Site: brandenburg
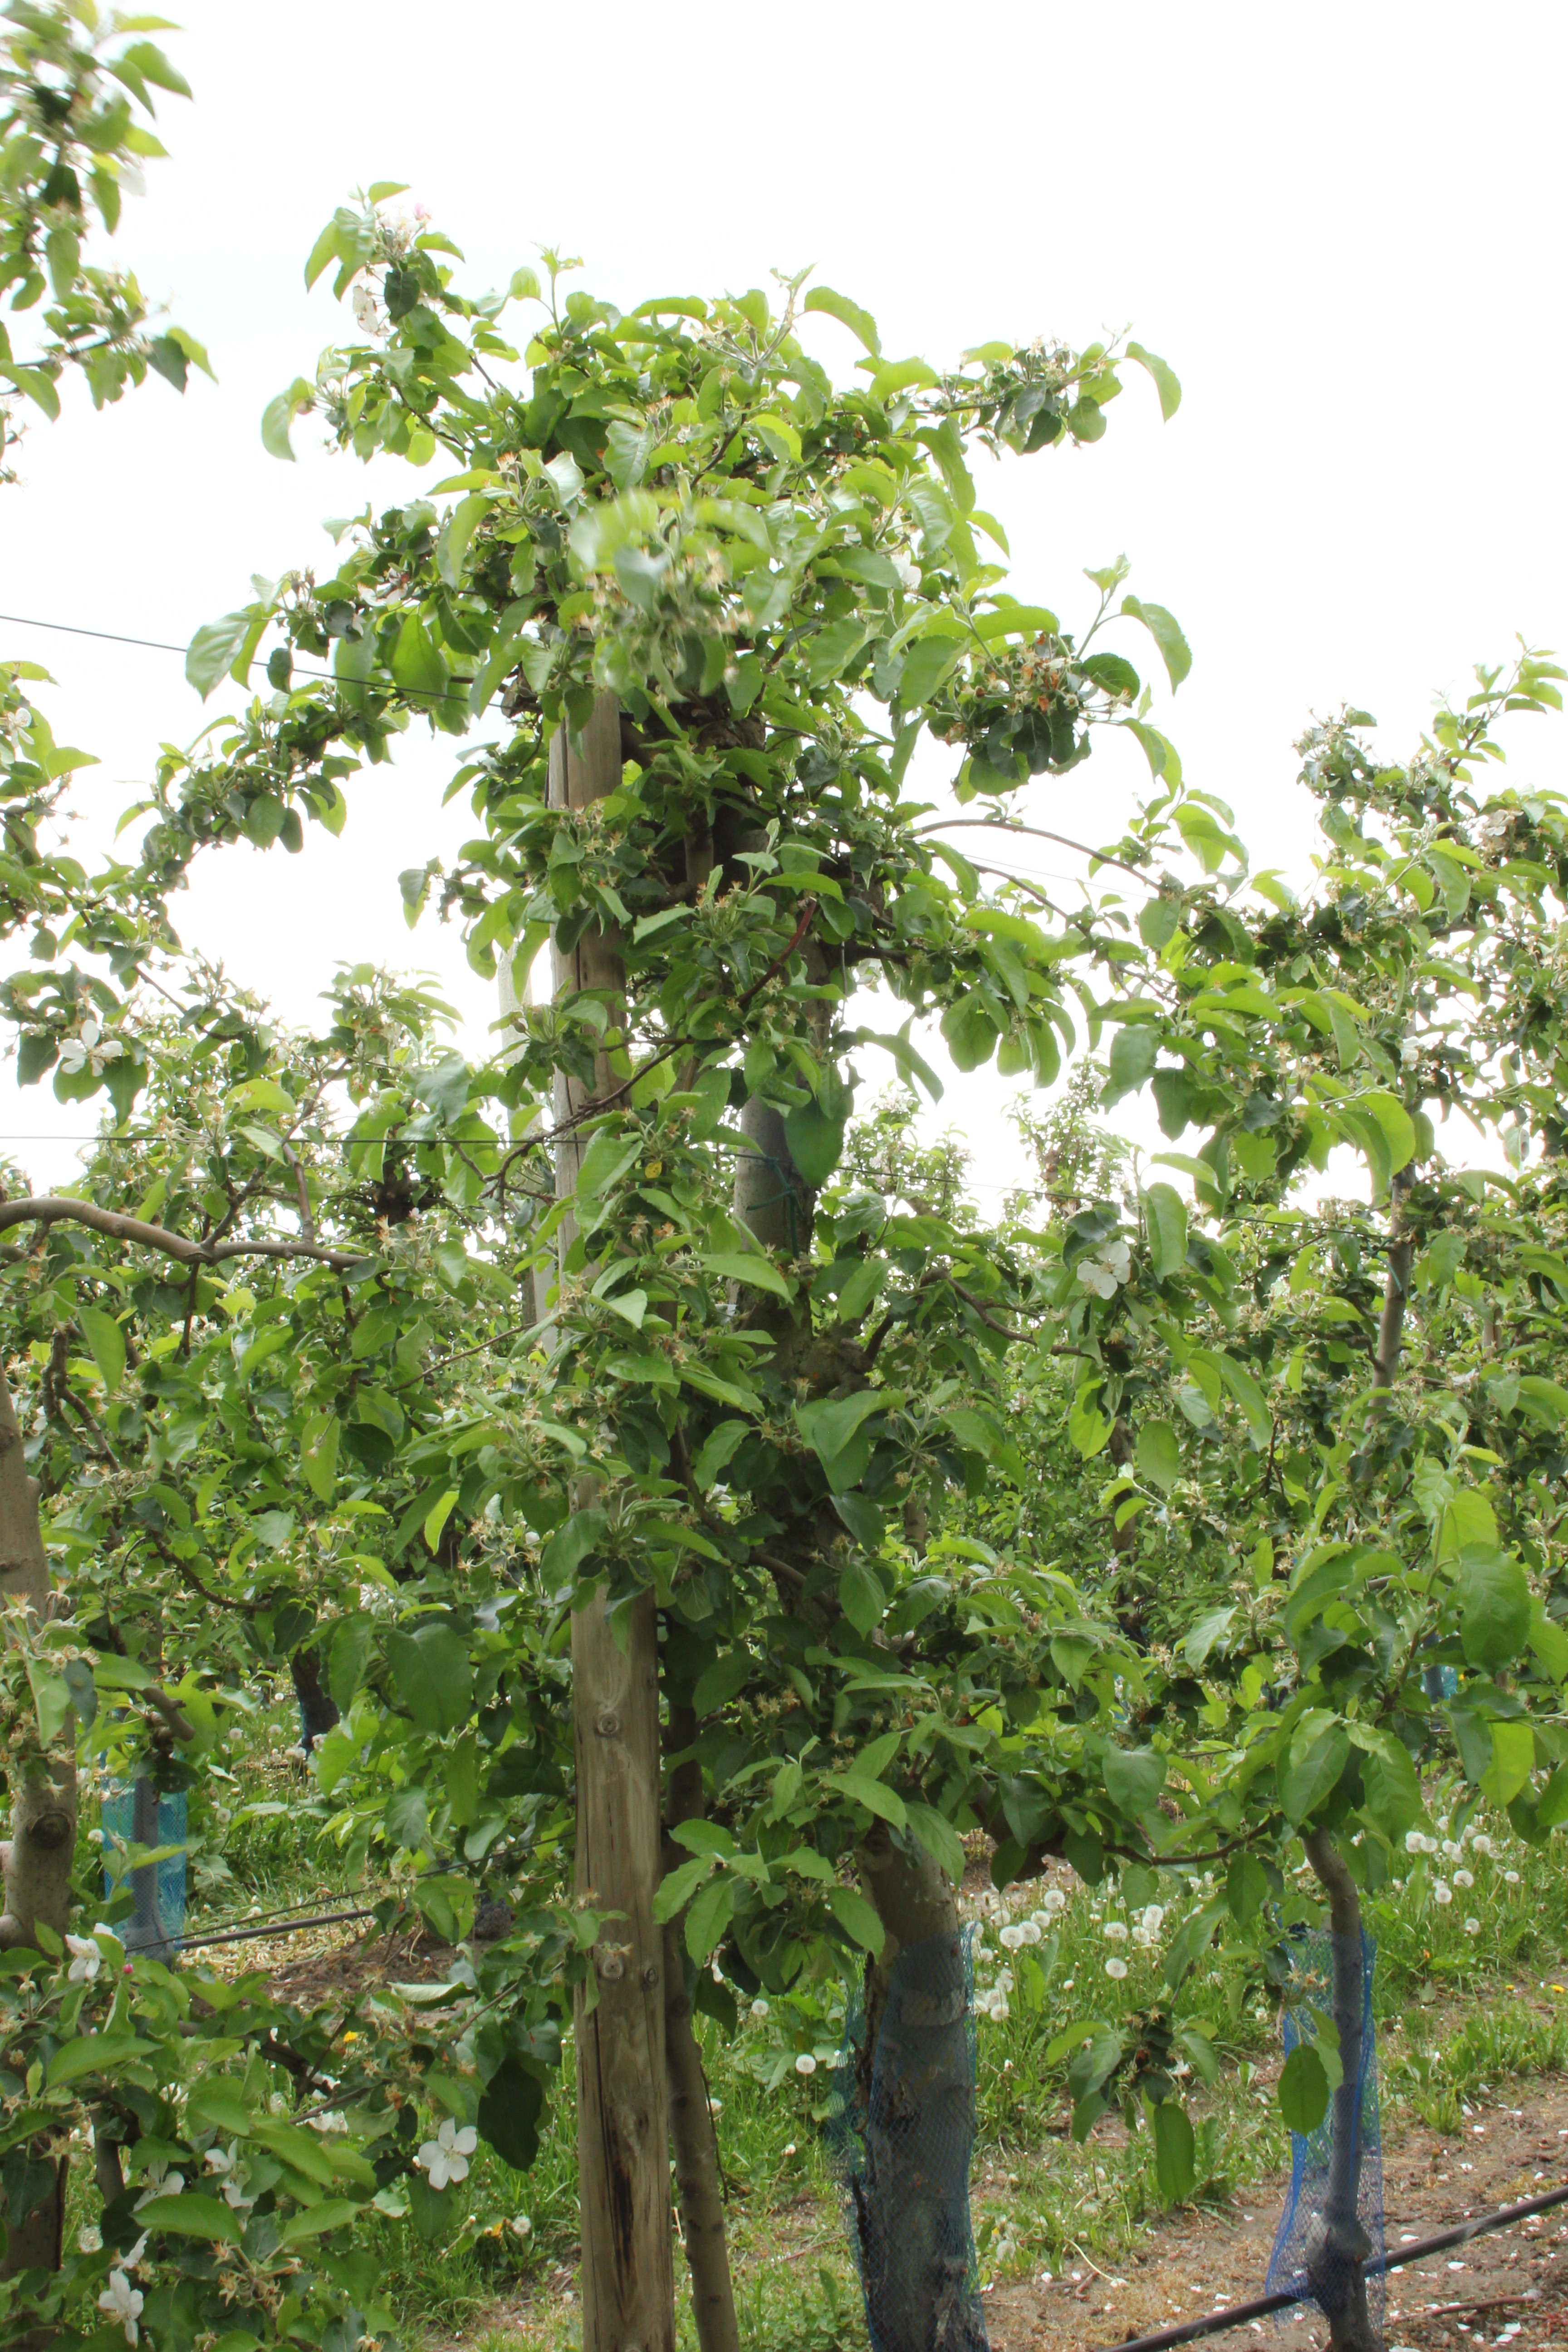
Growth stage (BBCH 67): Flowering